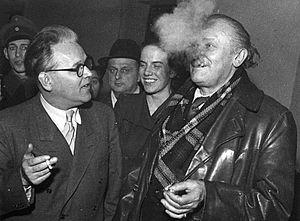
Eugen Klöpfer fut un acteur allemand.
L'effet de faux consensus est un biais cognitif d'avoir soi-même la tendance à surestimer le degré d'accord que les autres ont avec nous. C'est aussi la tendance égocentrique à estimer le comportement d'autrui à partir de notre propre comportement.